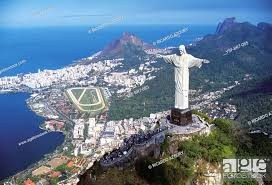
Landmark: Christ the Reedemer